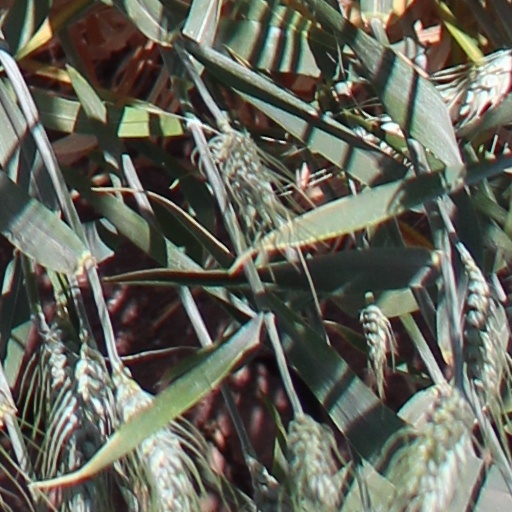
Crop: wheat